Venus Peter

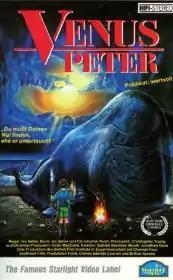

Venus Peter is a 1989 Scottish film directed by Ian Sellar and produced by Christopher Young for Young films. The film is an adaptation of the novel "A Twelvemonth and a Day" by Christopher Rush. It was screened in the Un Certain Regard section at the 1989 Cannes Film Festival. It was filmed in Orkney, in the North of Scotland. The film crew paid members of the Orkney community to act as extras in the film.